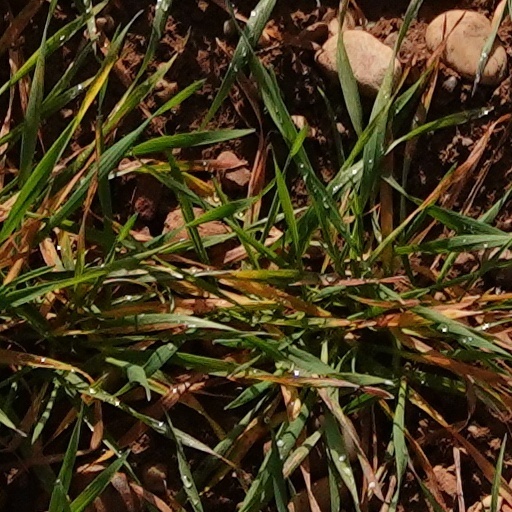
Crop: wheat